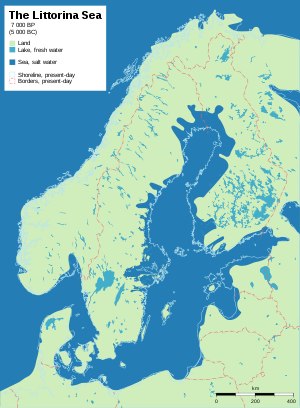
Østersøens udviklingshistorie / Littorinahavet 5.500 – 2.000 f.Kr.
Littorinahavet omkring 5.000 f. Kr.
Østersøen er benævnelsen for det indhav, som strækker sig fra Bottenviken i nord til de indre danske farvande mod sydvest, og som omgrænses af den skandinaviske halvø, Finland, de baltiske lande og det mellemeuropæiske fastland, og Østersøens udviklingshistorie kendetegnes ved de forandringer, dette farvands havoverflade gennem tiden har gennemgået, betinget af skiftende længere kulde- og varmetider og i forbindelse hermed af de forhold i forbindelse med det tryk, som iskappen over den skandinaviske halvø udøvede, og omvendt lettelsen ved iskappens bortsmeltning på den ene side og den forandring i vandmængden, som kunne fylde og til tider fyldte dette bassin, og som på sin side var betinget af binding under istiderne, frigivelse under mellemistiderne på den anden.